John Savage Bolles

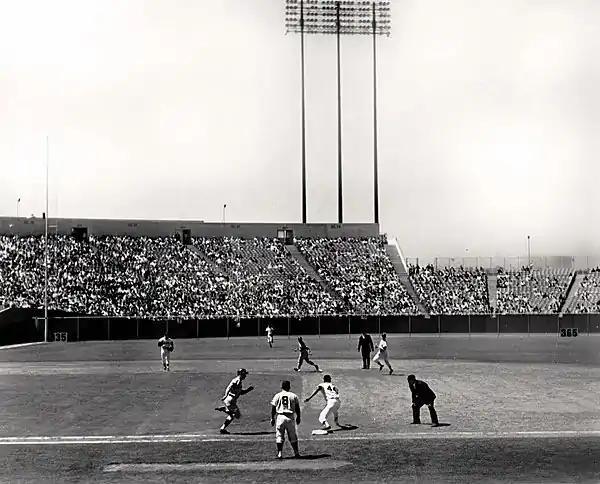
A Giants game at Candlestick, 1965

His most prominent single work, Candlestick Park stadium, was the subject of civic debate over its perceived design flaws. Its placement near the Pacific Ocean exposed players and fans to chilly temperatures, fog, dew, and particularly wind, all of which grew worse at night. Giants pitcher Stu Miller was blown off the pitcher's mound during the All Star Game of . Celebrity attorney Melvin Belli sued owner Horace Stoneham and the ballclub for the return of the price of his season tickets, worth just under $1600, proceedings which were heavily reported from jury selection to his victory. Bolles had included a boomerang-shaped concrete wind baffle in the original design, reportedly reduced in construction.